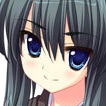
Portrait style: Anime Portrait